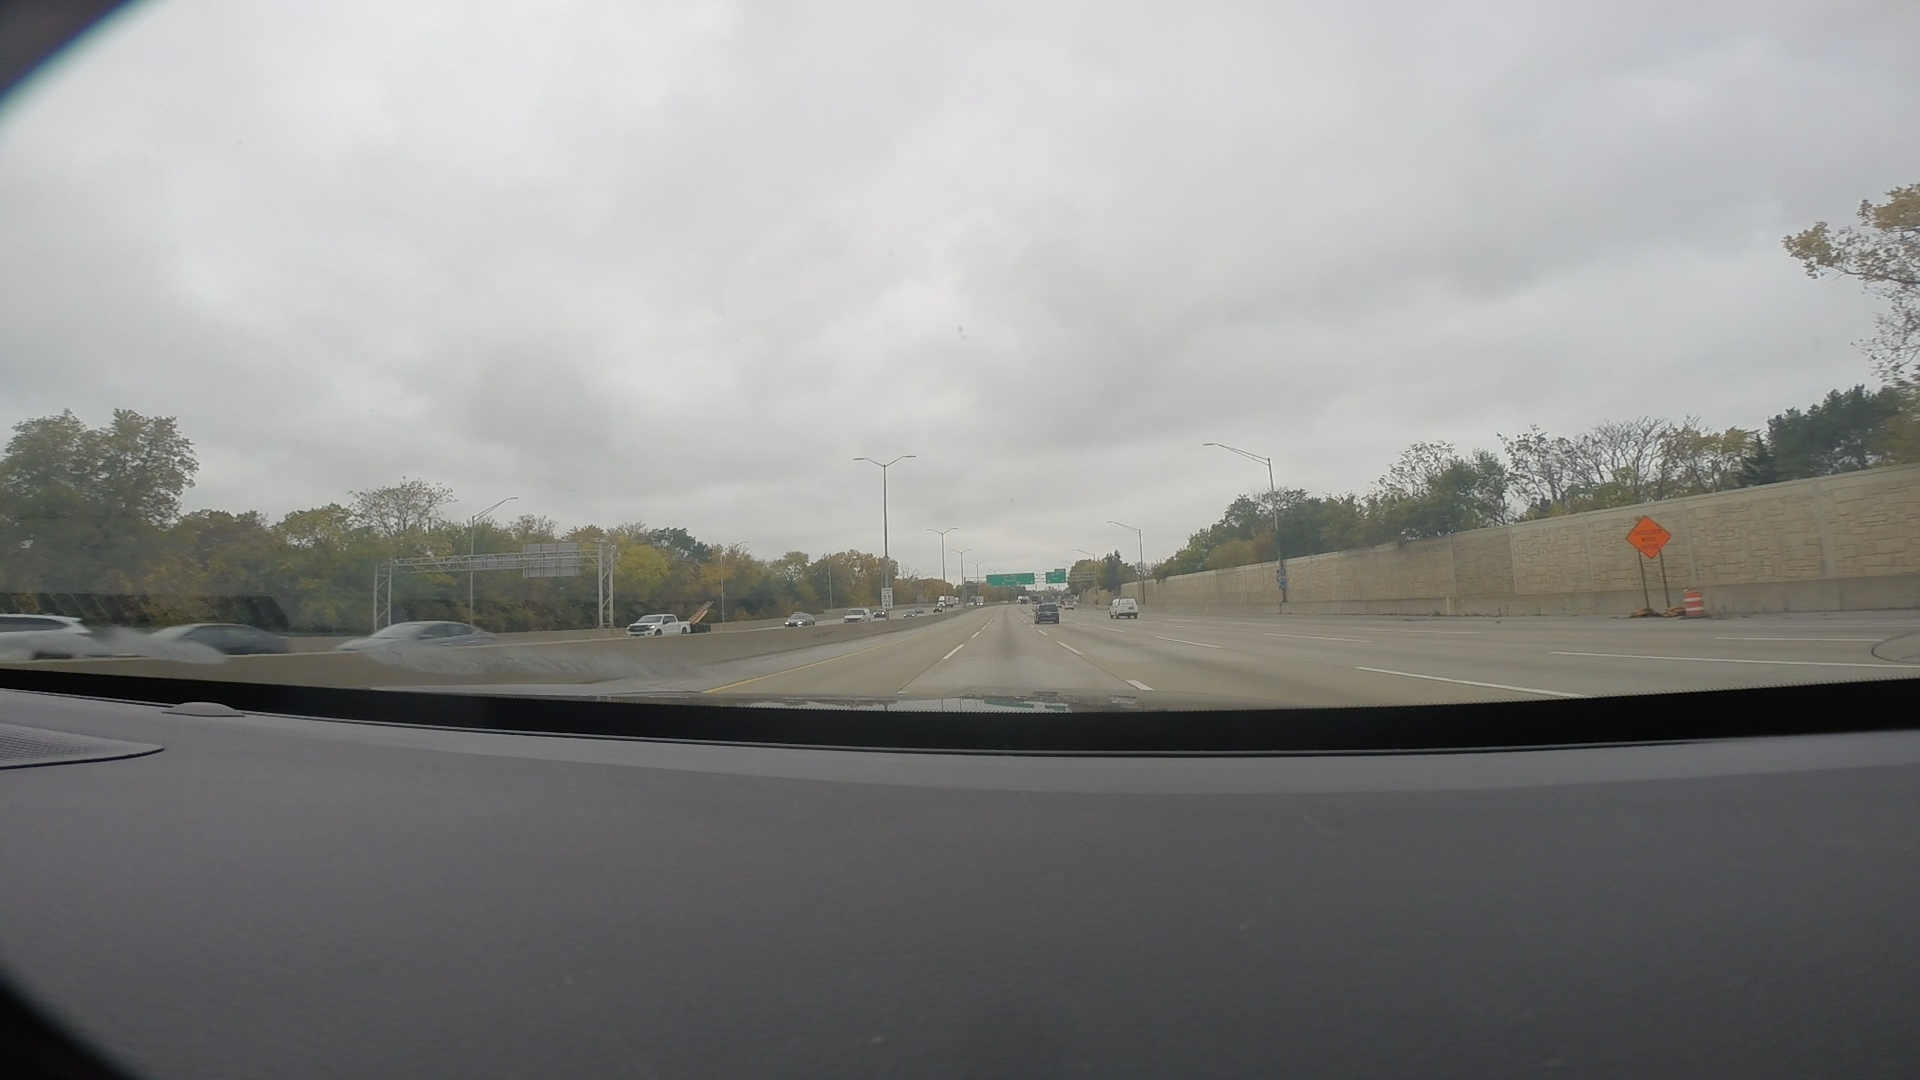
Speed limit sign label: mph55